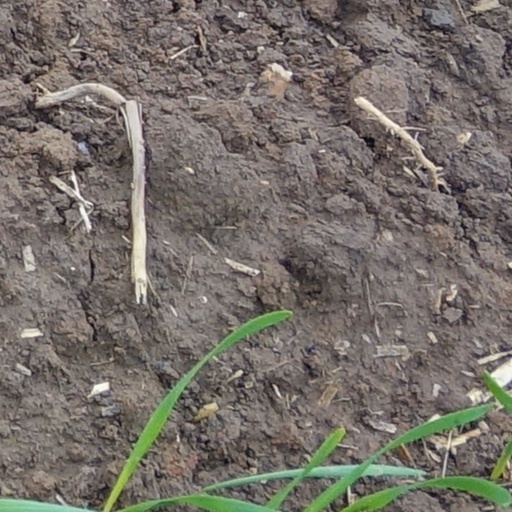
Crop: wheat